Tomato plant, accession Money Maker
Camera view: vertical (180 deg); turntable rotation: 180 degrees
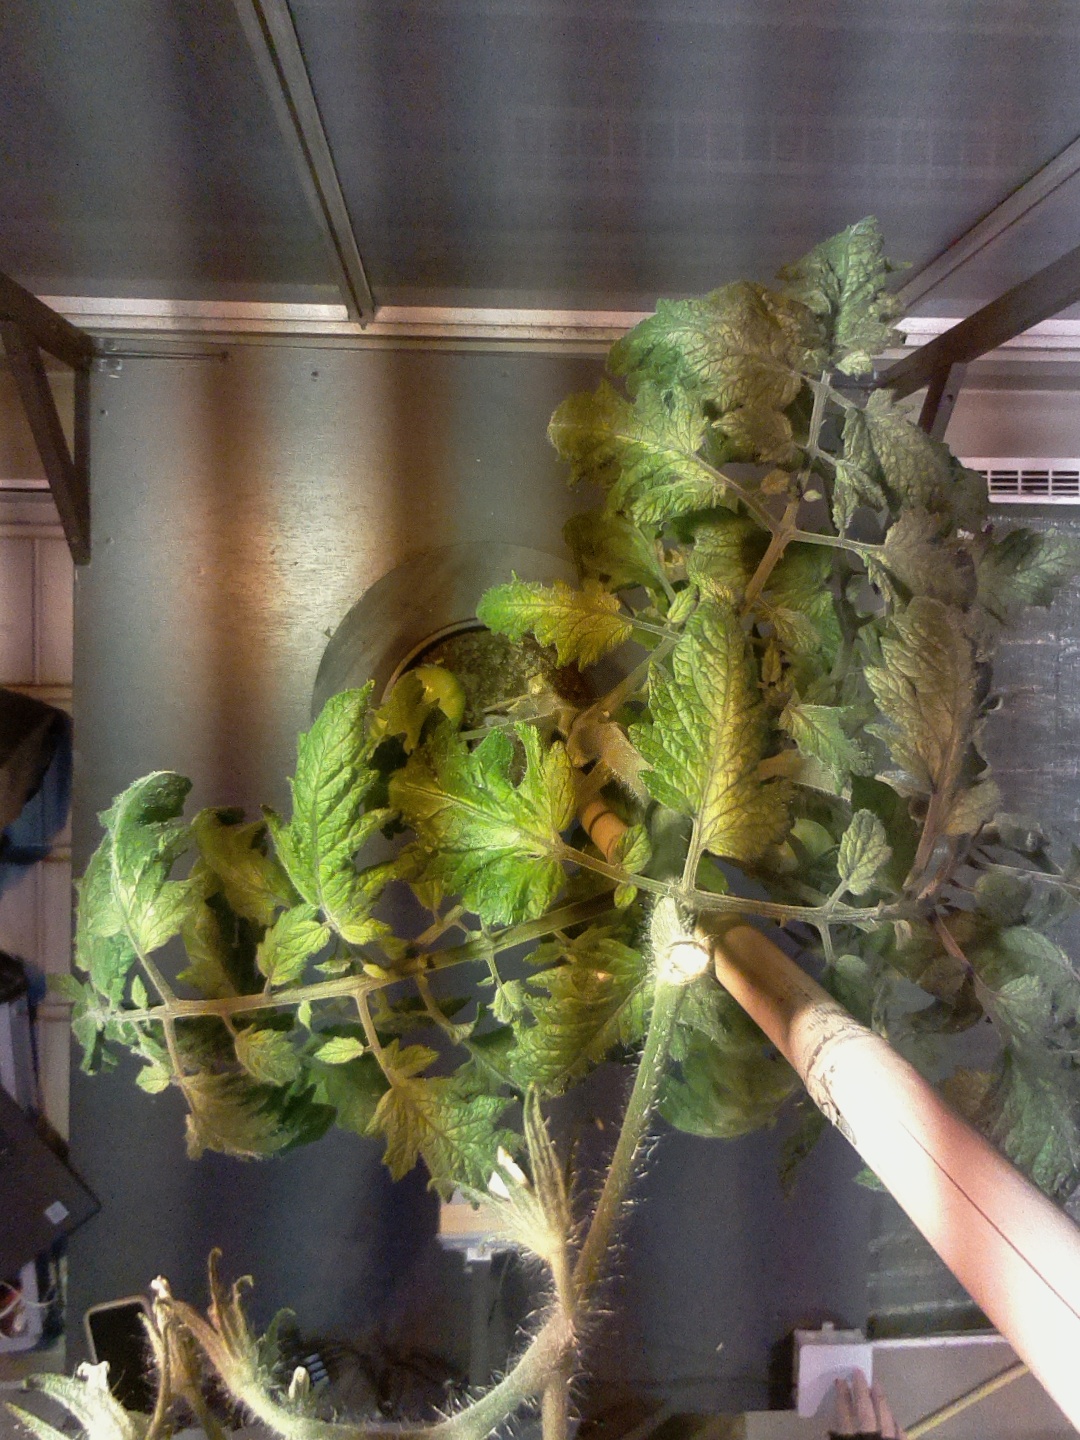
BBCH growth stage 77: 70%-80% of final fruit size